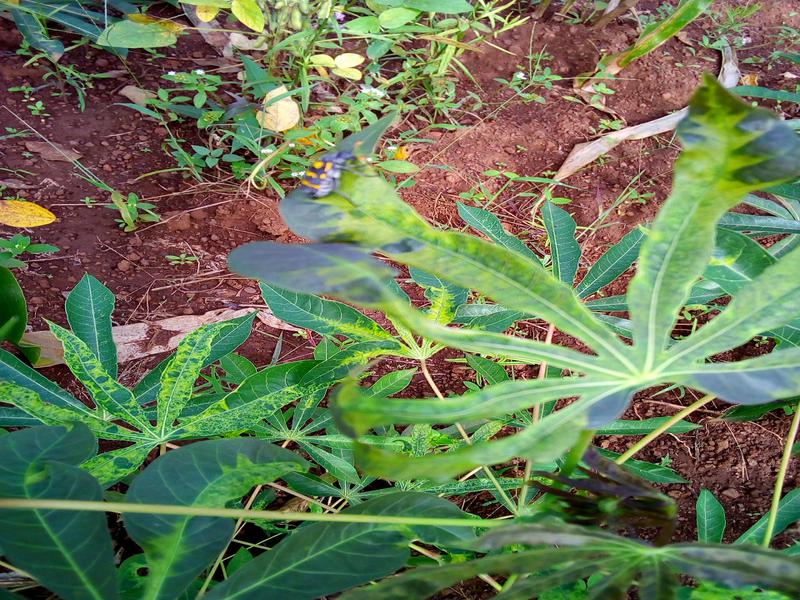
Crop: cassava
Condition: mosaic_disease